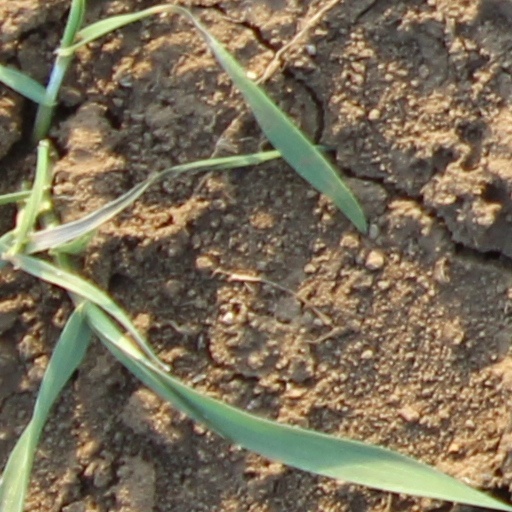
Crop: wheat